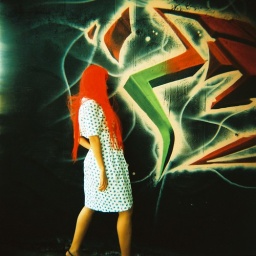
shot in bangkok at a half torn-down building near nana bts. holga camera, agfa rsx II film cross processed